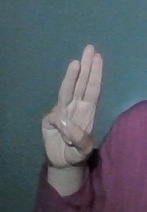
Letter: thaa